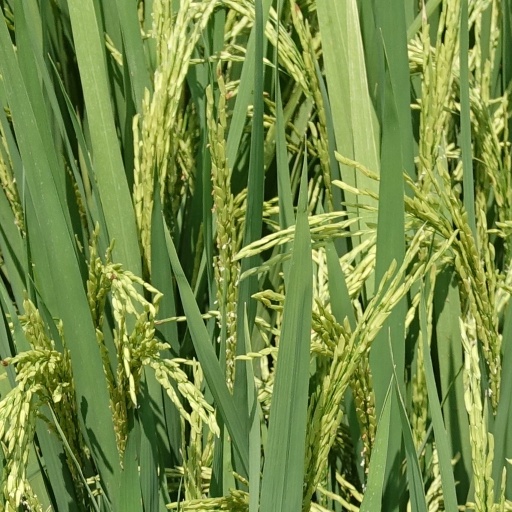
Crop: rice